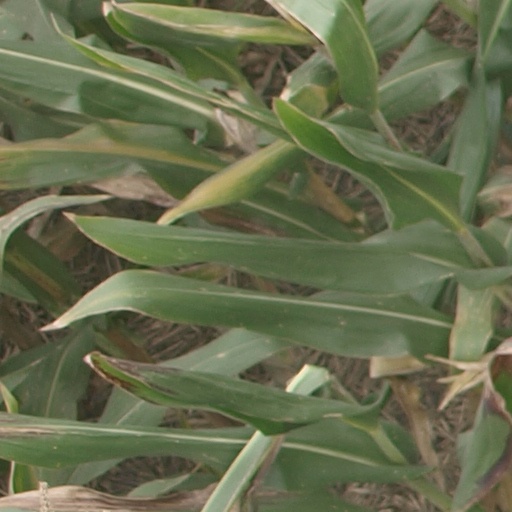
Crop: maize; corn